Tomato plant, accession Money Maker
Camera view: bottom (45 deg); turntable rotation: 30 degrees
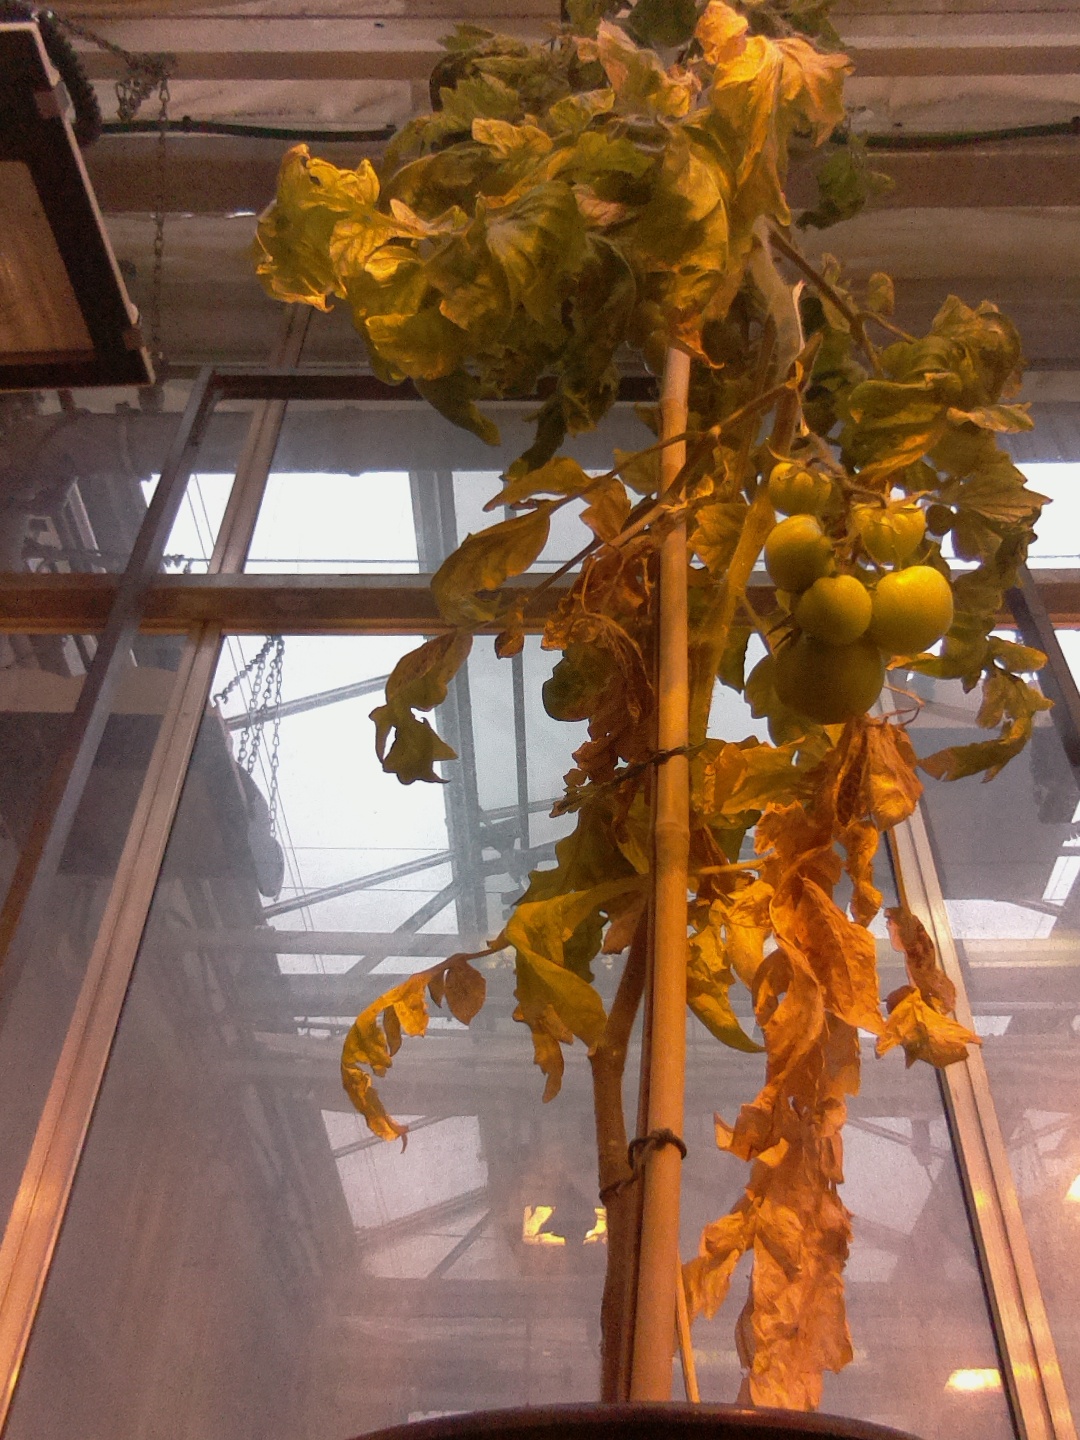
BBCH growth stage 79: 90% -100% of final fruit size